Serial Rape: Perverted Experiment

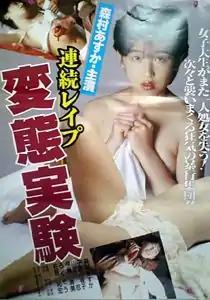
Theatrical poster for "Serial Rape: Perverted Experiment" (1990)

is a 1990 Japanese "pink film" directed by Hisayasu Satō.